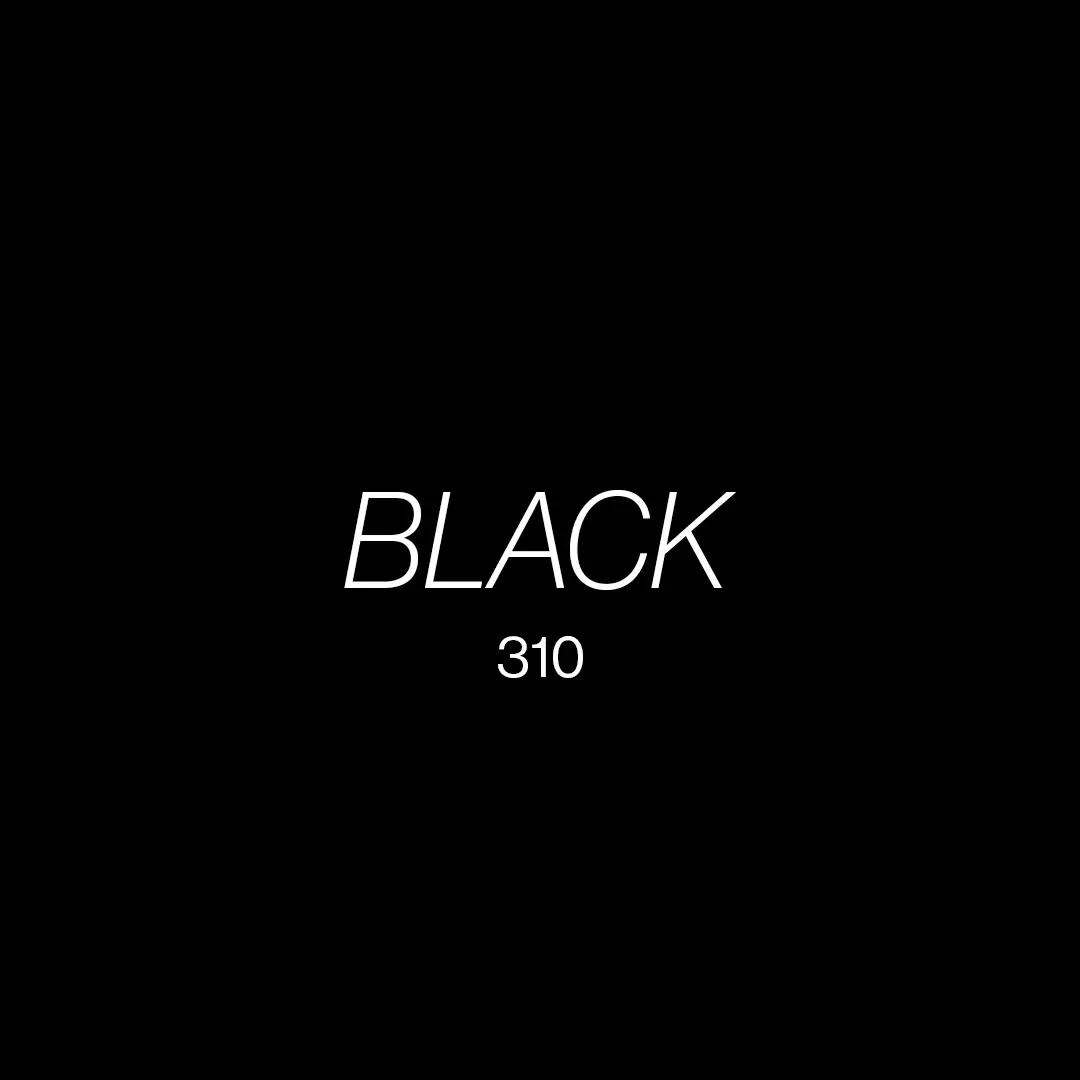
Panel 310 - Black
モジュール家具ご注文のお客様専用ページです。 単体でのご注文はできません。 3段目以降のガラスパネルを選択ください。 棚数以上ご選択いただいた場合は、ご選択いただいた中からランダムで発送いたしますのでご注文前に必ずご確認ください。
Brand: The Frigg
Category: Furniture > Cabinets & Storage > Closet Parts & Accessories > Closet Doors